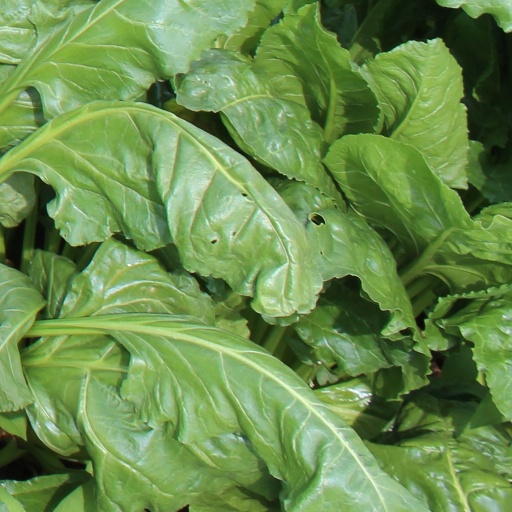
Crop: sugar beet